Bangladesh University of Engineering and Technology

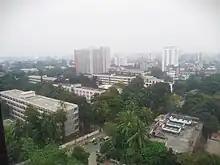
BUET Skyline

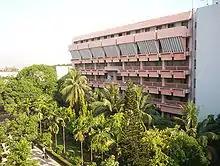
West wing of the Civil Engineering Building

BUET has an urban campus located in the Palashi area of Dhaka. The campus houses academic and administrative buildings, residential halls for students and other amenities.